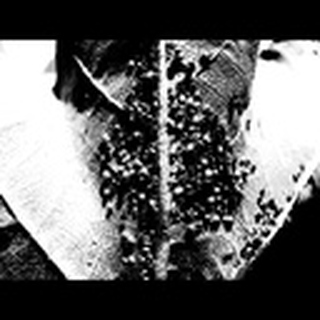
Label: cotton_aphids